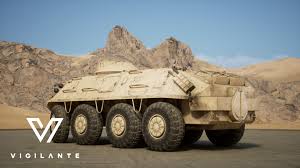
Label: BTR-60